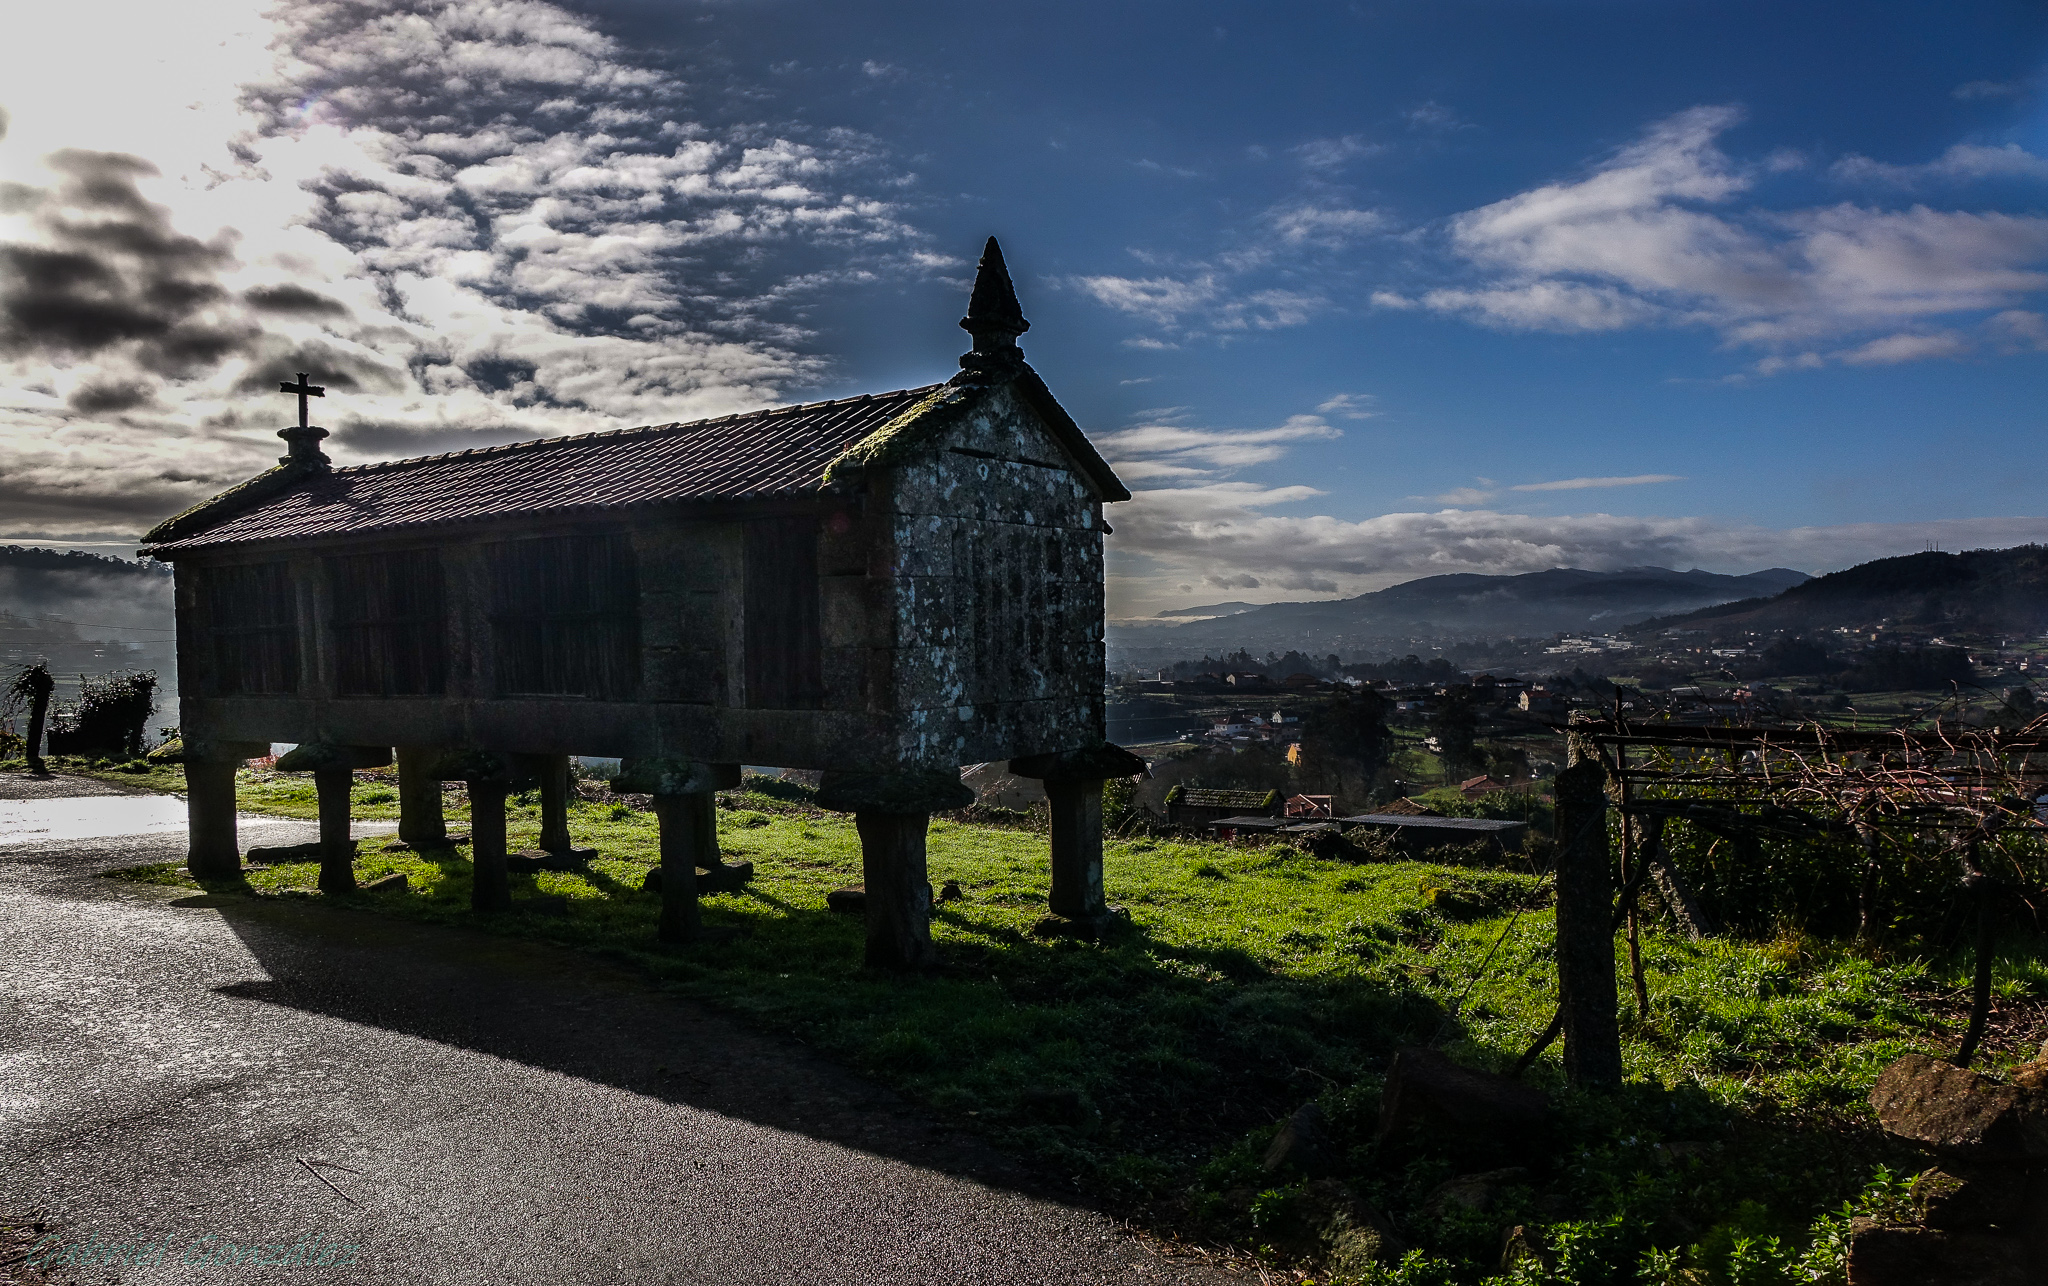
landscape, mountain, hill, building, mountain range, chapel, paisajes, ggl1, gaby1, xovesphoto, sonyrx10, rx10, gphoto, gabrielcorua, xelodegalicia, rural area